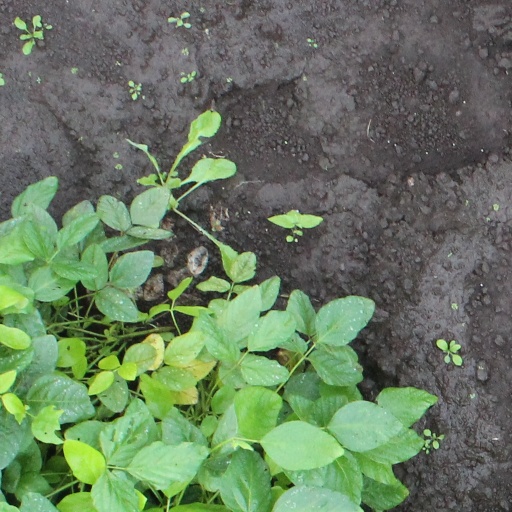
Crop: soybean